Ann Joseph Morris

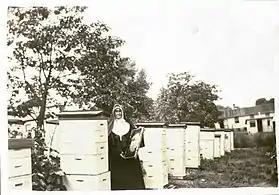
Sister Ann Joseph Morris, Keeper of the Bees, between 1871 and 1920

Sister Ann Joseph Morris (1847-1930) was a nun and member of the Sisters of Providence of Saint Mary-of-the-Woods, located in Saint Mary-of-the-Woods, Indiana who was keeper of the bees. Born Sarah Morris on November 7, 1847, at Loogootee, Indiana, she joined the order on August 18, 1871, at the age of 24. She was one of four sisters, all of whom were converts to the Roman Catholic faith. Previously she had been a school teacher and continued to teach in elementary schools run by the sisters in both Indiana and Michigan after joining the order. She was reassigned to the nascent apiary at Rosary Hill in the early 1880s due to poor health. As a "Keeper of the Bees" for the apiary located at the convent, Sister Ann taught many novice beekeepers of Indiana and her operation was a popular site to visit by local beekeeping associations. She was also admired for her capable management of the convent's poultry farm.